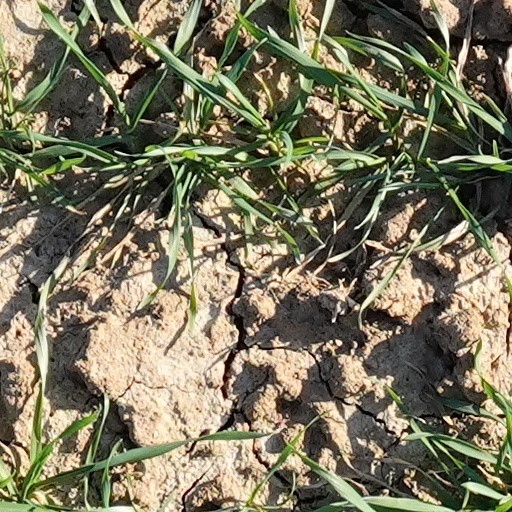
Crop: wheat